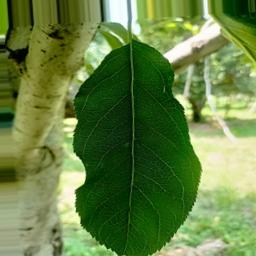
Label: Healthy